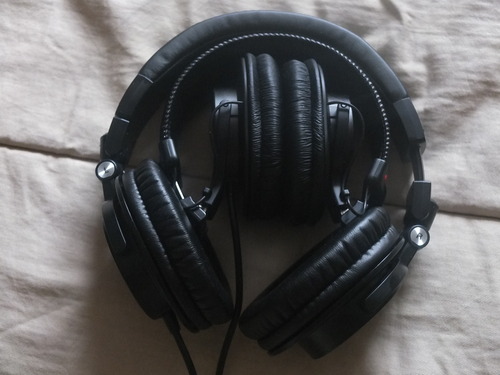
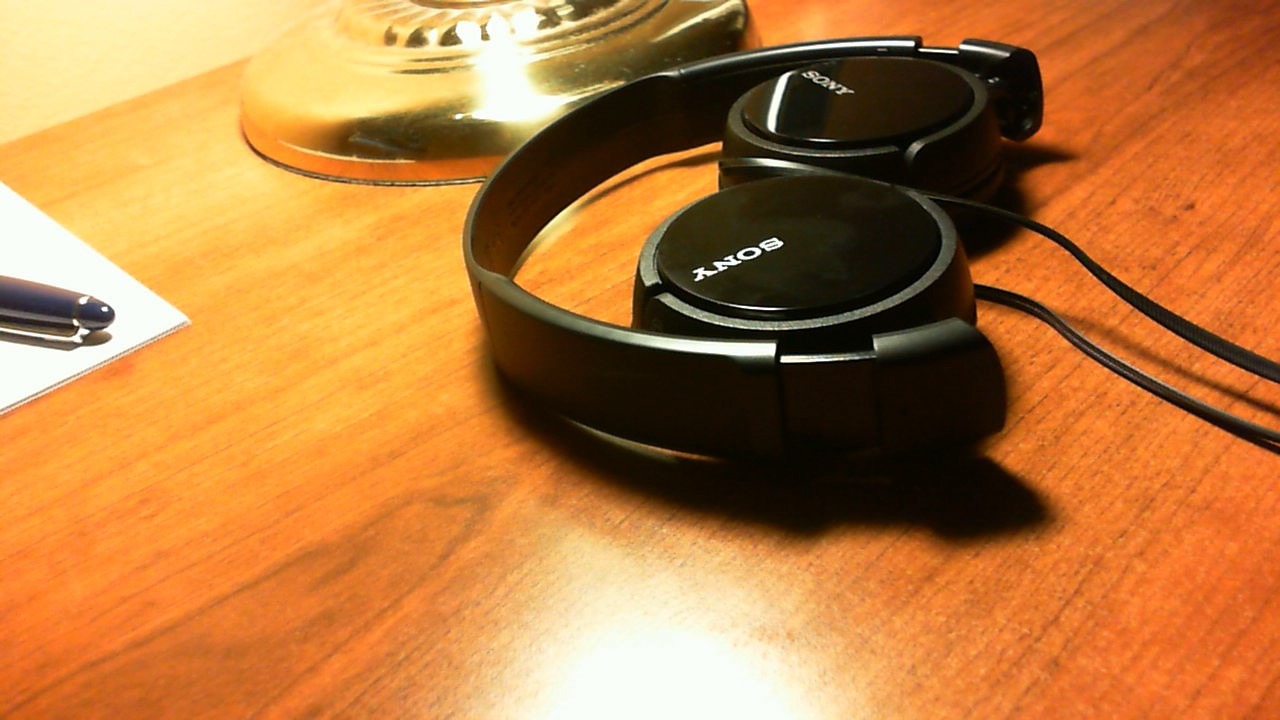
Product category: headphones
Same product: no